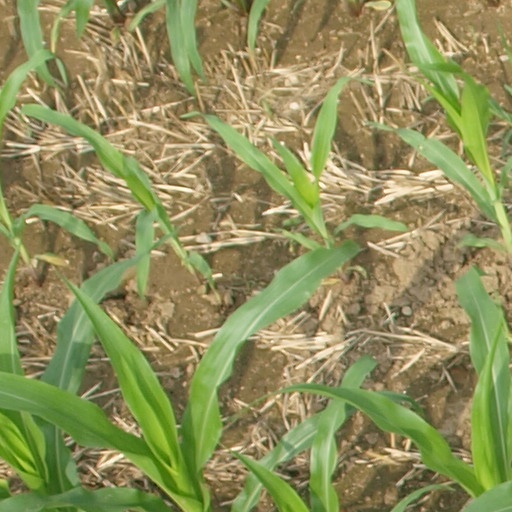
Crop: maize; corn